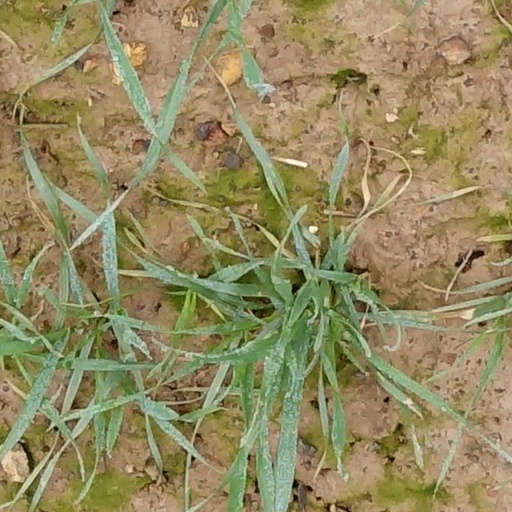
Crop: wheat